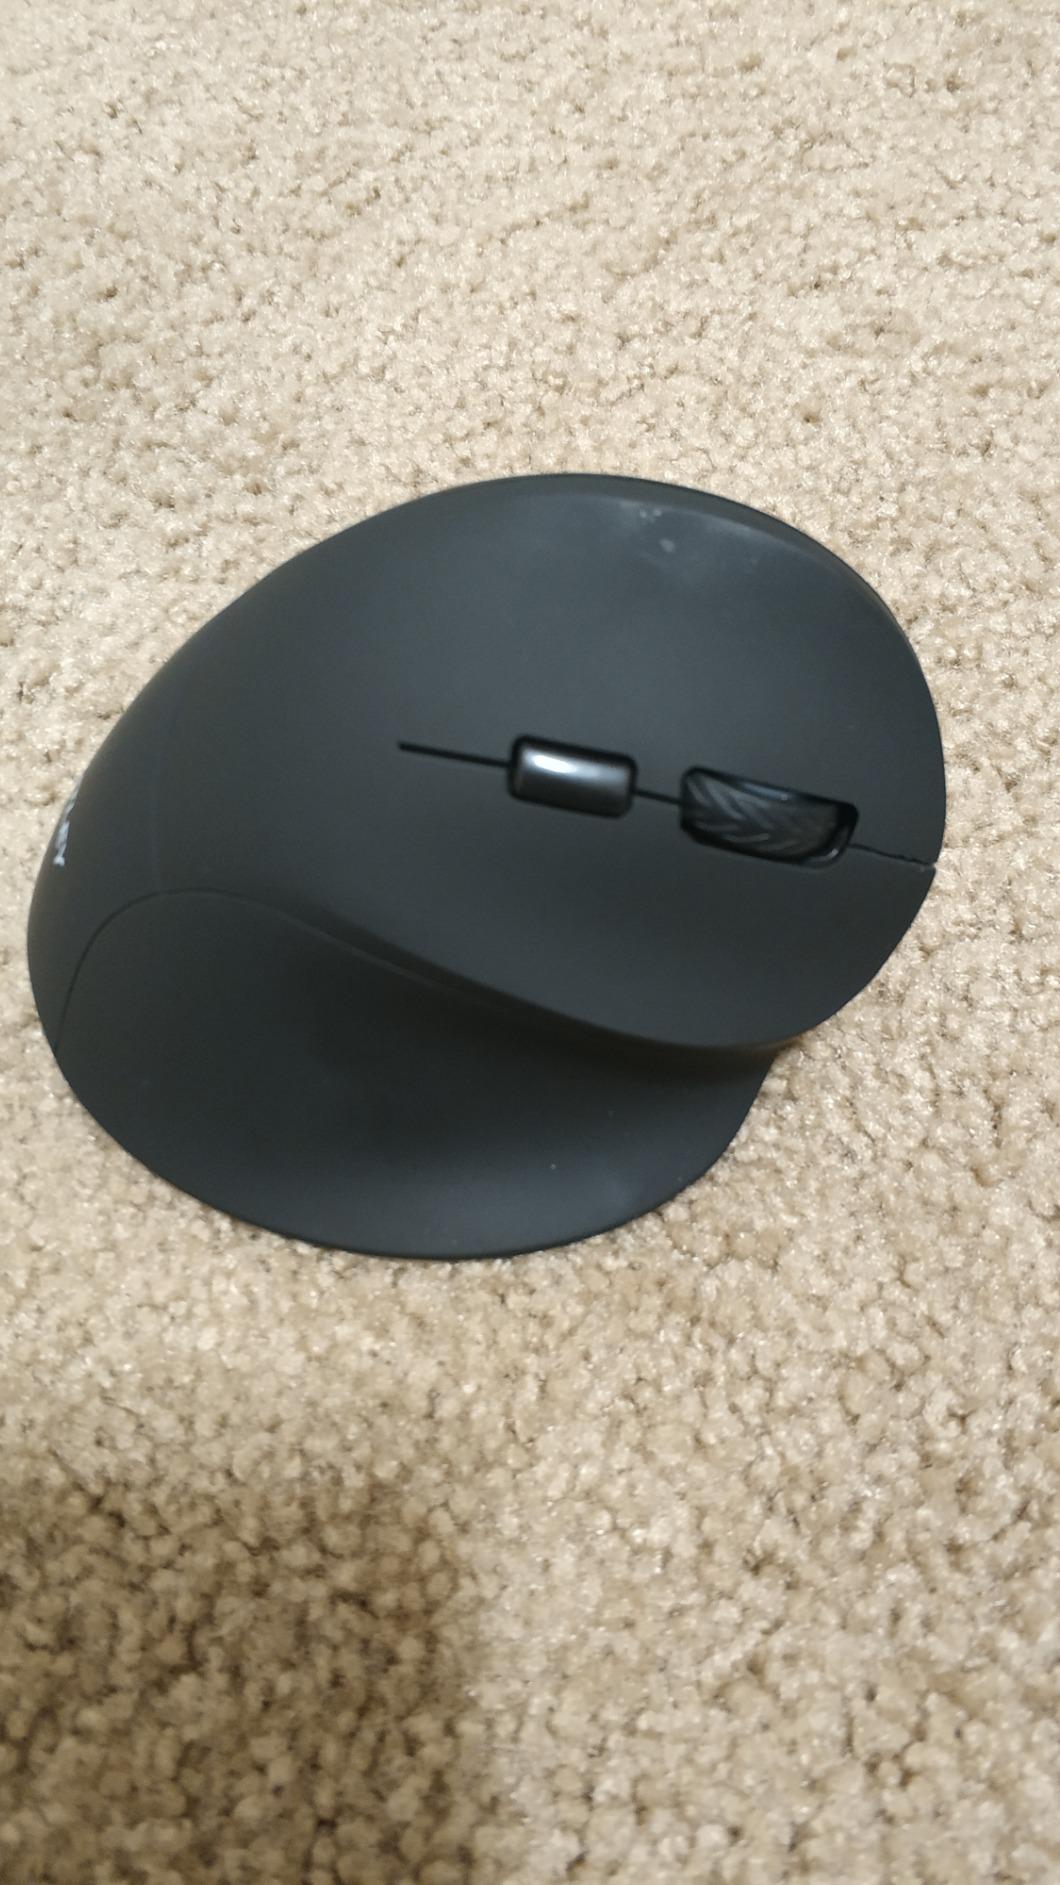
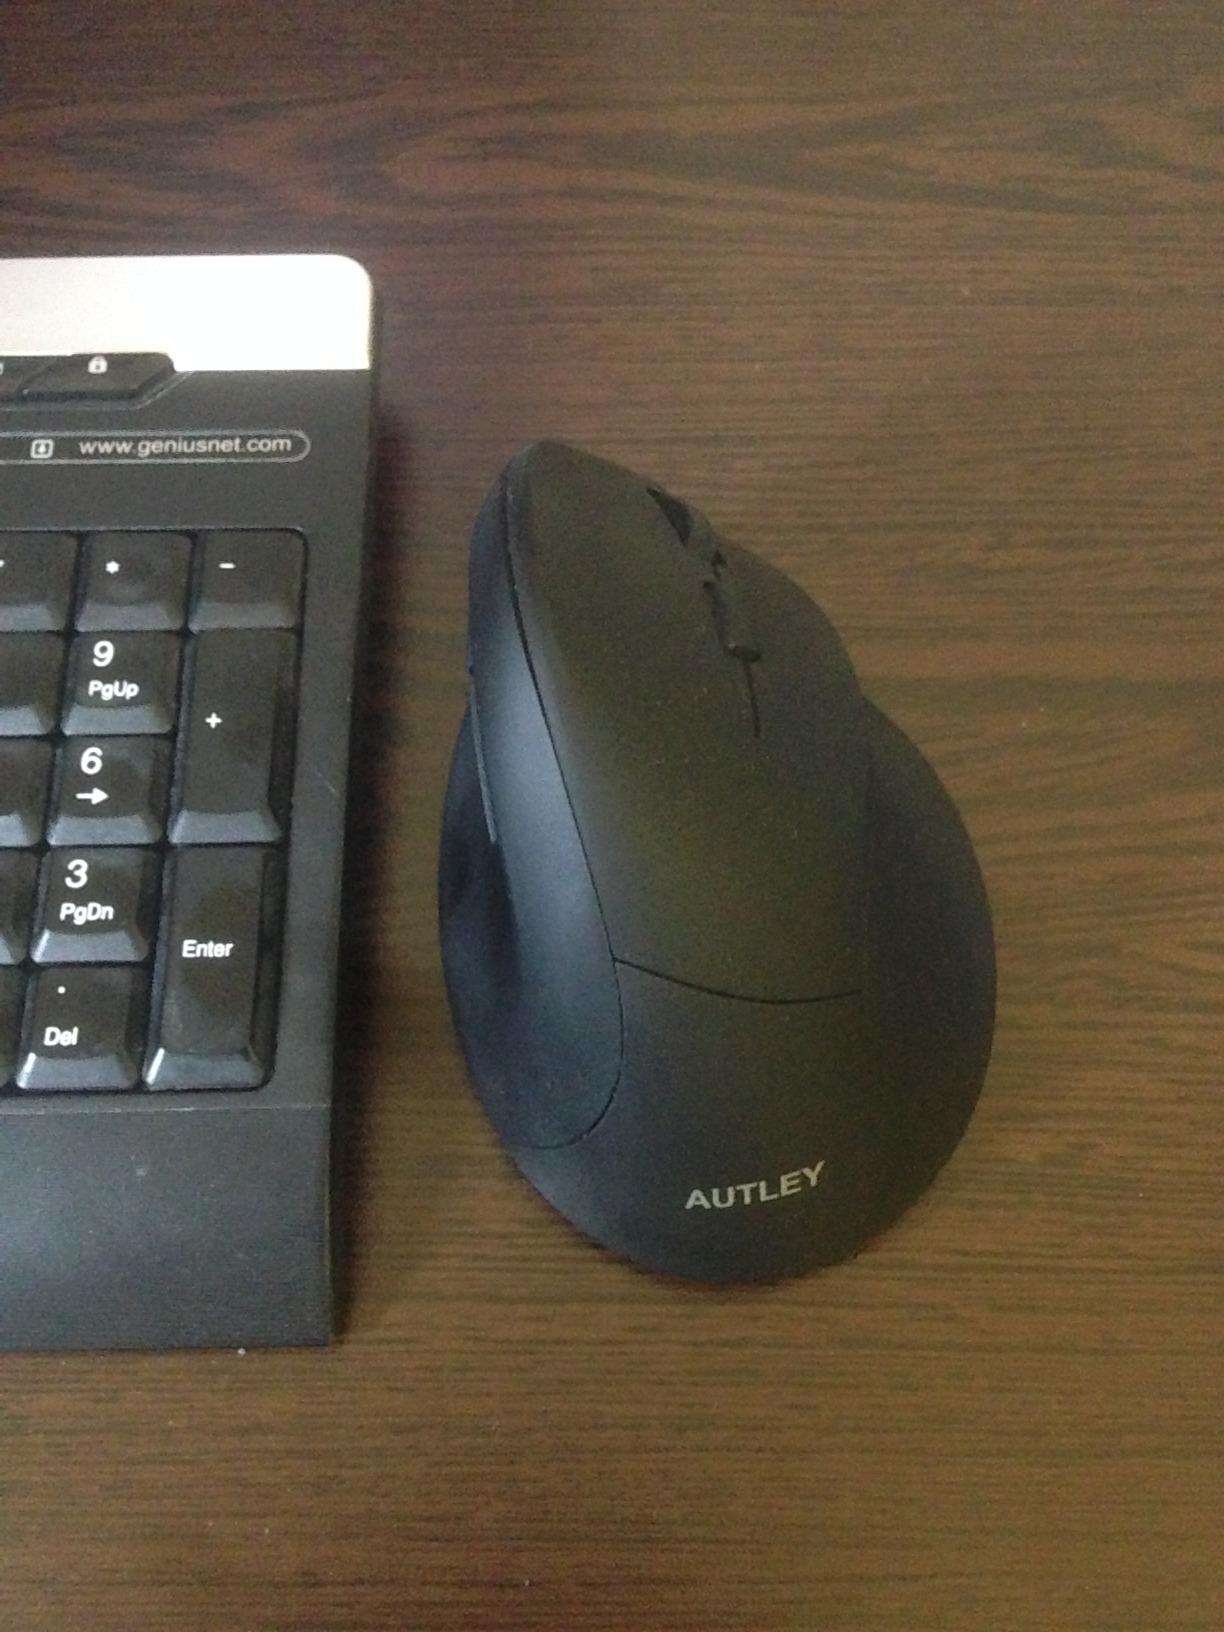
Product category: mouse
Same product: yes